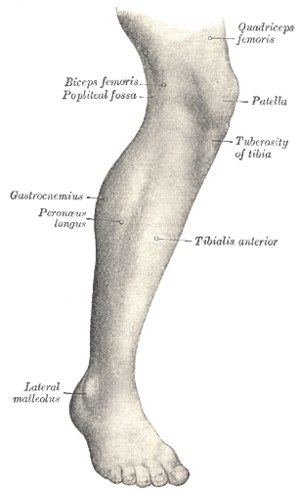
Lårmusklen / Yderligere billeder
Quadriceps femoris, også kaldet quadriceps, quadriceps extensor eller quads, er en stor muskelgruppe der indeholder de fire muskler på forsiden af låret. Det er den store ekstensormuskel på knæet, hvor den danner en stor kødfyldt masse der dækker forsiden og siderne på lårbenet.